Eduardo Menem

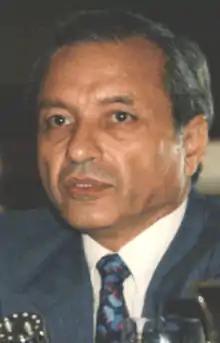
Eduardo Menem

Eduardo Menem (born 30 April 1938) is an Argentine Justicialist Party politician. He is a former Senator and the brother of former President Carlos Menem.